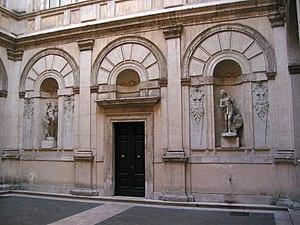
Le Palais Gaddi Niccolini Strozzi est un palais de la Haute Renaissance à Rome. Il est situé Via del Banco di Santo Spirito, et a été érigé pour le banquier florentin Luigi Taddeo Gaddi en 1528. L'attribution à Jacopo Sansovino est controversée.